McPherson Ridge

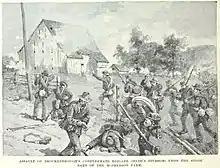
The Confederate assault on the barn

On July 1, 1863, at ~8 am, Buford's 3,200 dismounted cavalrymen held the ridge until 10:30 am against 7,000 Confederates until the arrival of the I Corps infantry. After the Union forces retreated to Seminary Ridge, 2 companies of the 55th Virginia Infantry Regiment attacked the "large barn in which many of the Yankees took refuge. ... An officer standing in the door of the barn, when ordered to surrender by Major Lauson, refused"; and after the barn was captured it was used as a field hospital.